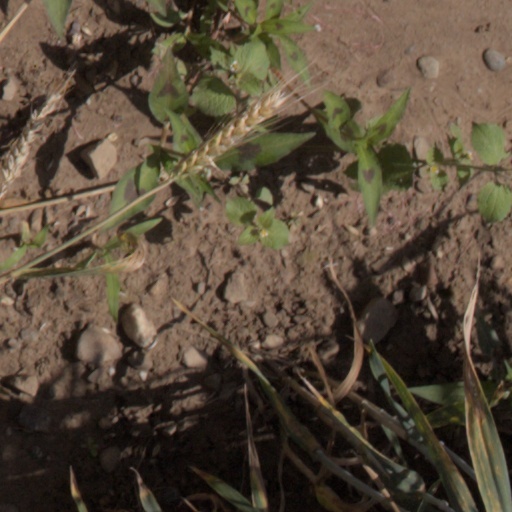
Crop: wheat